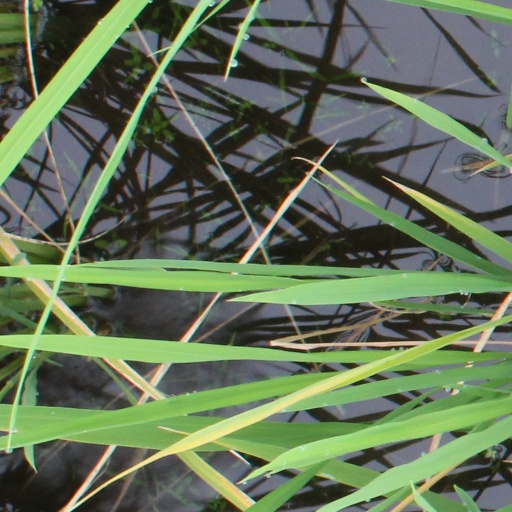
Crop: rice